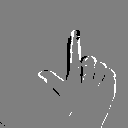
ASL letter: l